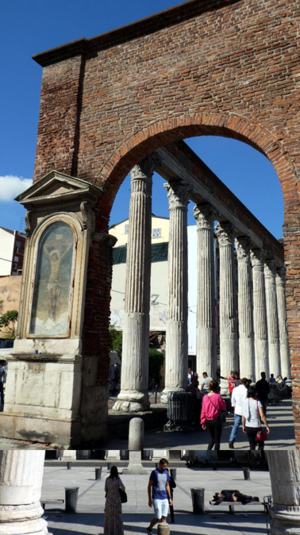
colonnade de la Basilique Saint-Laurent de Milan
La basilique Saint-Laurent de Milan est une église construite entre 364 et 402 et remaniée au XVIIIᵉ siècle, dédiée à Laurent de Rome, située dans la ville de Milan en Italie.